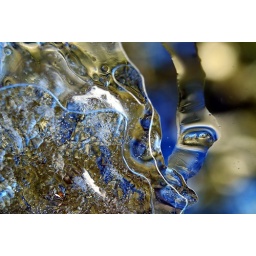
view through our window in the roof